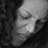
Emotion: sad